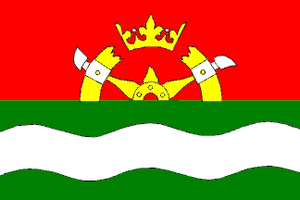
Dolní Podluží est une commune du district de Děčín, dans la région d'Ústí nad Labem, en Tchéquie. Sa population s'élevait à 1 181 habitants en 2018.